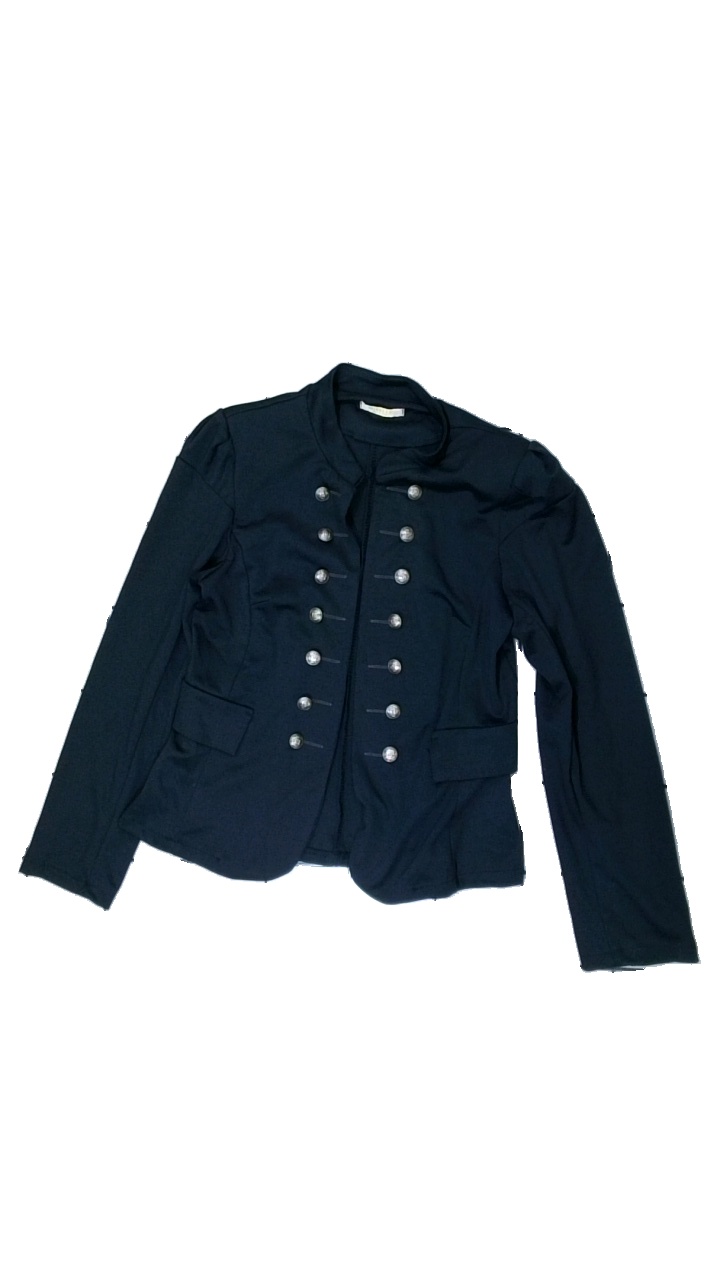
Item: Cardigan (Ladies)
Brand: Mirelle
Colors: Blue
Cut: Regular
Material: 79% Polyester 21% Cotton
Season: All
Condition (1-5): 5
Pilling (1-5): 5
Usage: Reuse
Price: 50-100